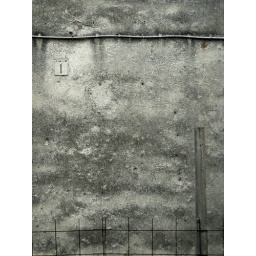
A wall of a single-standing house near Monza' Central park with a number one plate on it.